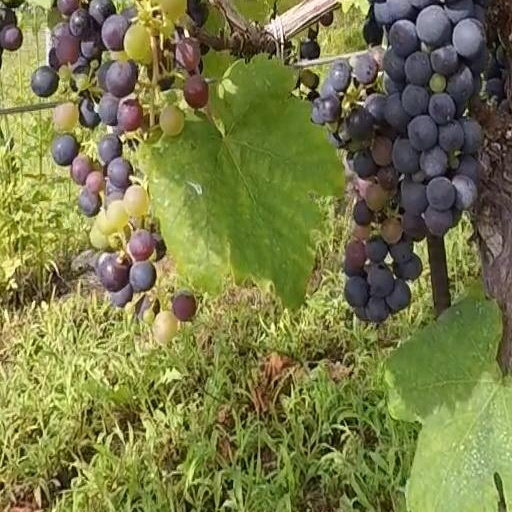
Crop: grape